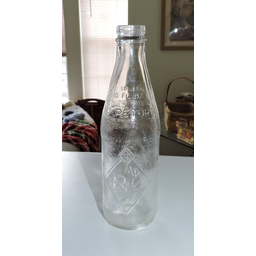
Label: bottles